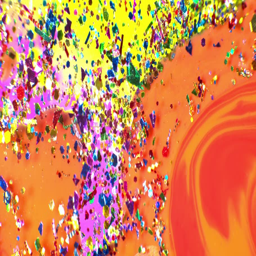
color drops floating in oil and water over a colorful underground with oil painting effect .